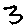
Label: 3